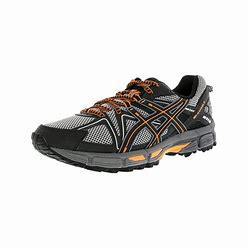
Brand: Asics
Model: Gel Kahana 8